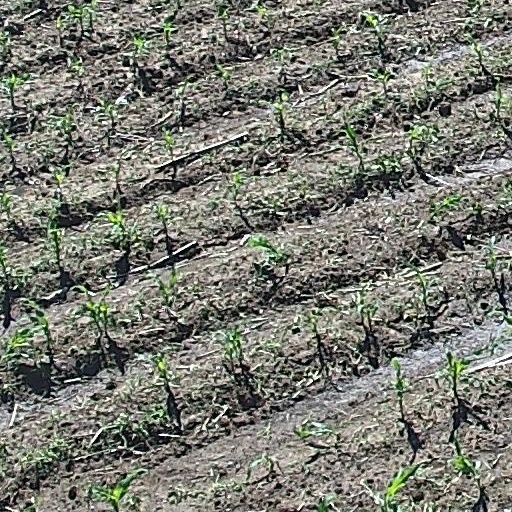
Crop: maize; corn